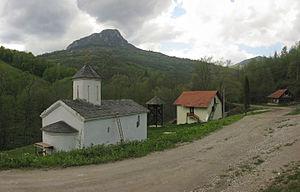
L'église Saint-Nicolas de Brezova est une église orthodoxe serbe située à Brezova, dans le district de Moravica et dans la municipalité d'Ivanjica en Serbie. Elle est inscrite sur la liste des monuments culturels de grande importance de la République de Serbie.